Modern didgeridoo designs

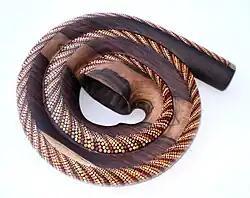
The spiral didgeridoo is a type of non-traditional didgeridoo with similarities to a natural horn

Modern didgeridoo designs are distinct from the traditional Australian Aboriginal didgeridoo, and are innovations recognized by musicologists. Didgeridoo design innovation started in the late 20th century using non-traditional materials and non-traditional shapes. The design changes include features that are similar to more familiar musical instruments like the trombone and natural horn.